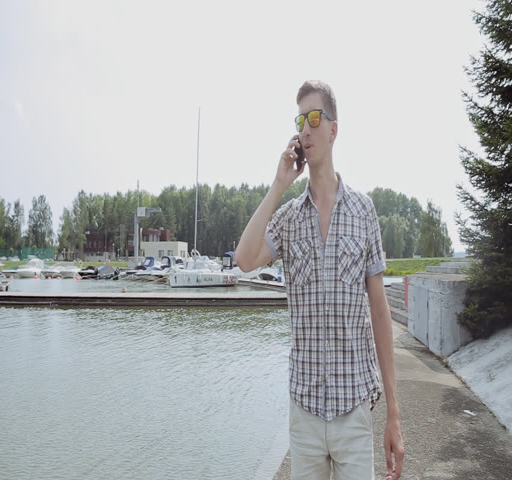
a young man with sunglasses is talking on the phone and smiling on a coast